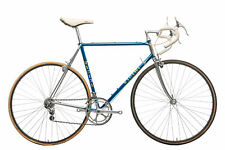
Vehicle type: Bikes